Menalamba rebellion

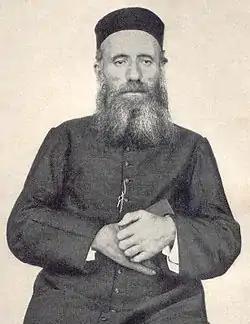
Jacques Berthieu (1838–1896)

At its height, the rebellion may have controlled territory with as many as 300,000 people. The rebels were able to impose a blockade on Antananarivo in July, August and September 1896, and in the latter month, a state of siege was declared in the capital.